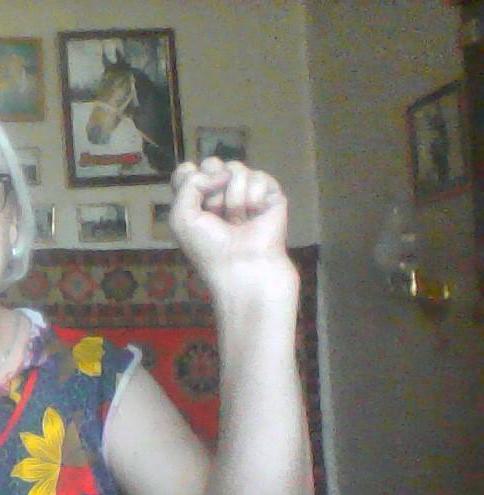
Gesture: fist